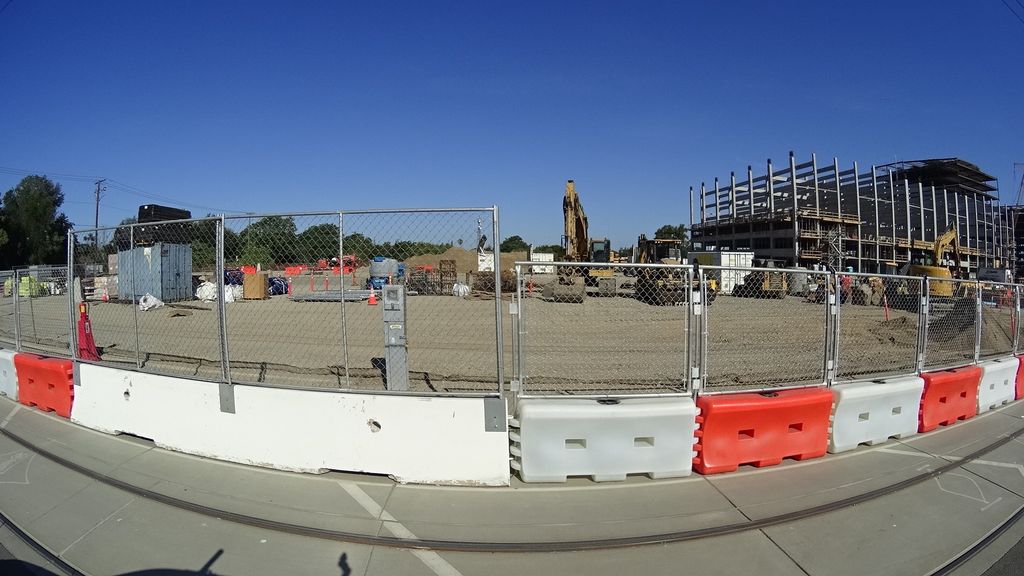
Label: Construction Site
Location: Sacramento, California, United States
Date: 2021-05-31T07:48:29+00:00